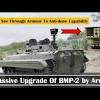
Label: BMP-2